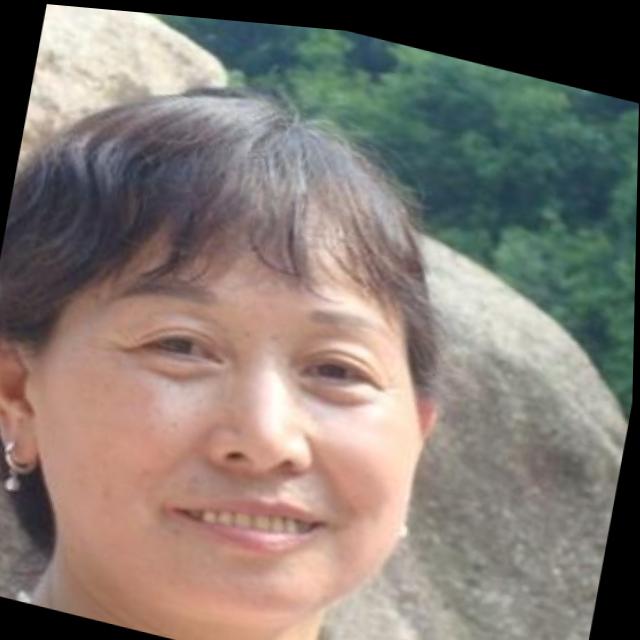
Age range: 45-64